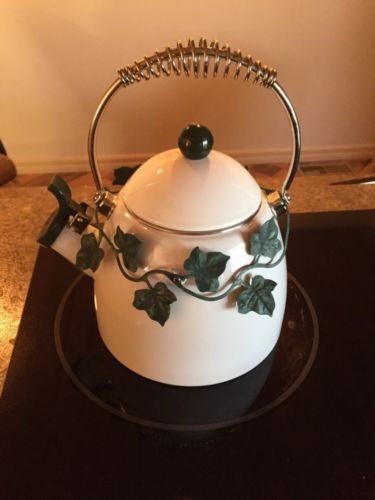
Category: kettle